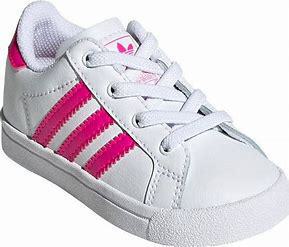
Brand: Adidas
Model: Coast Star